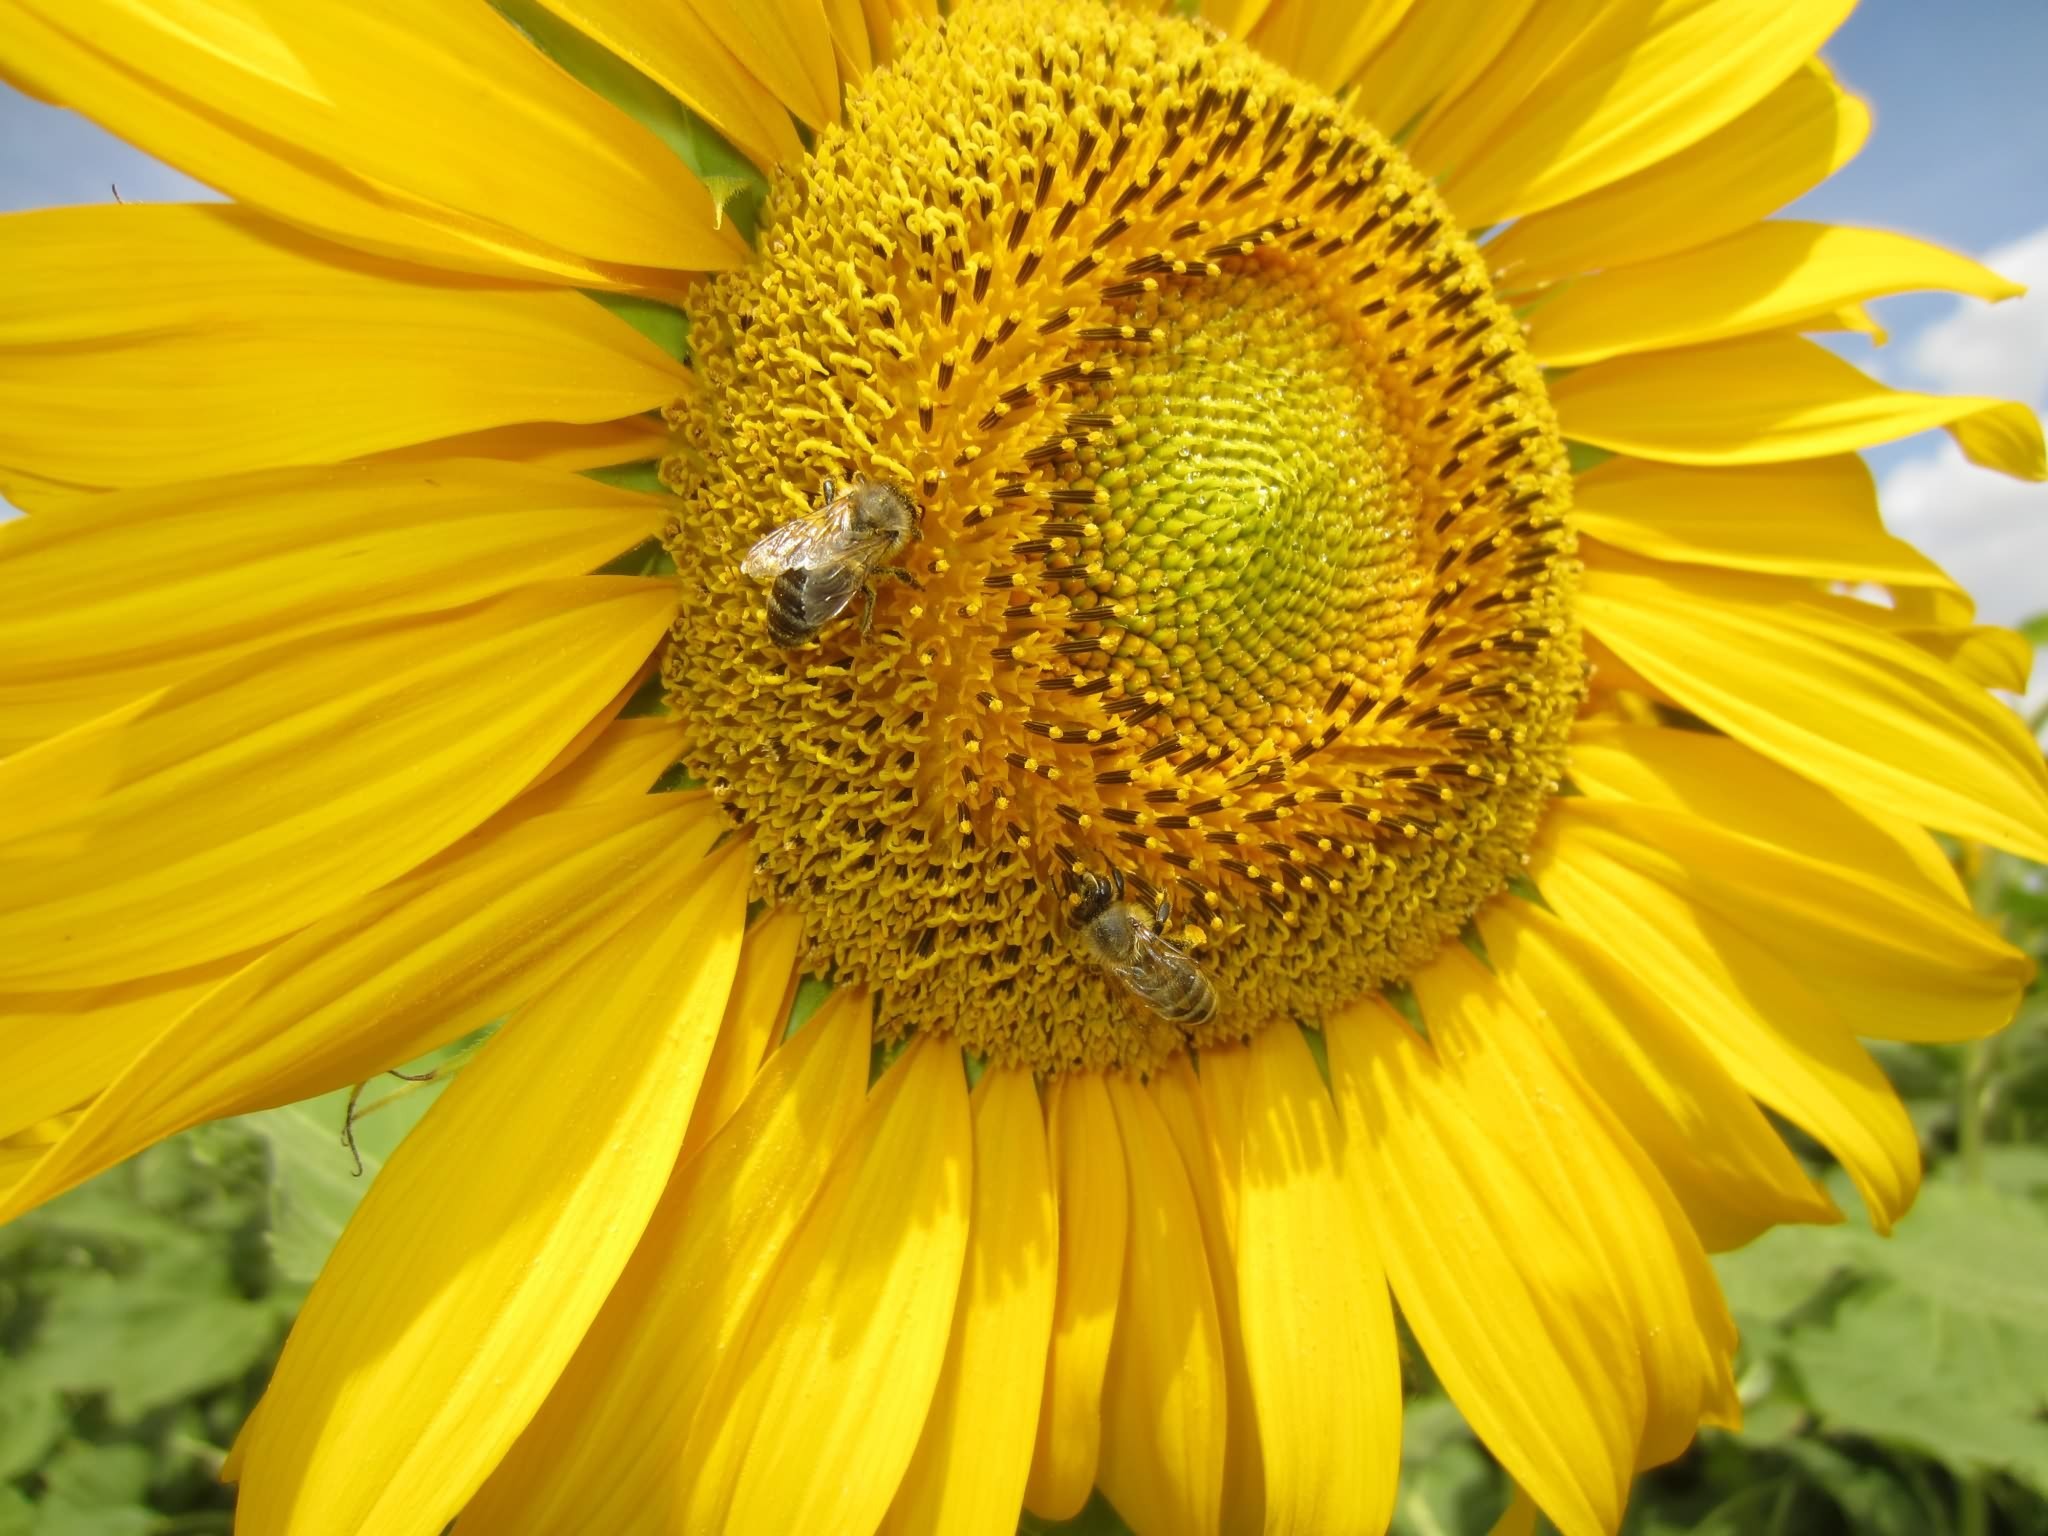
plant, field, flower, petal, yellow, close, flora, sunflower, bee, sun flower, vegetarian food, macro photography, flowering plant, daisy family, sunflower seed, annual plant, plant stem, land plant